Evangelische Lutherische Dreienigkeit Kirche

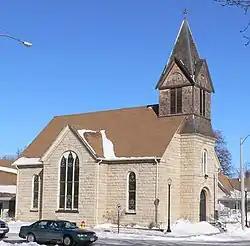
The church in 2010

Evangelische Lutherische Dreienigkeit Kirche, also known as the Trinity Evangelical Lutheran Church Complex, is a historic church building in Grand Island, Nebraska. It was built in 1894-1896 by two German immigrants, Jacob and William Scheffel. Others on the building committee were E. Wiederaenders, F. Pribnow, J. Ruff, J. Schinkel and F. Eggers. The congregation served pioneers from Germany. The building was designed in the Romanesque Revival architectural style. It has been listed on the National Register of Historic Places since December 1, 1986.